Andriy Vorobey

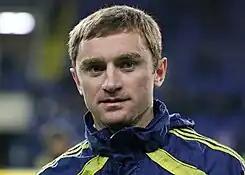
Vorobey in 2011

Andriy Oleksiyovych Vorobey (born 29 November 1978) is a Ukrainian former professional footballer who played as a striker. He was a three times national champion while playing for FC Shakhtar Donetsk. In 2000 the magazine Komanda recognized him as the best player in the league. During his career Vorobey netted over 100 goals in the Ukrainian Premier League, while in the 2000–01 season he became the league's top scorer.